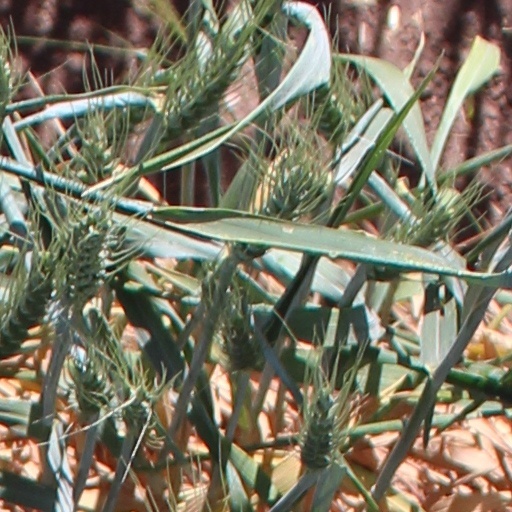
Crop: wheat